Francesca Monnaie

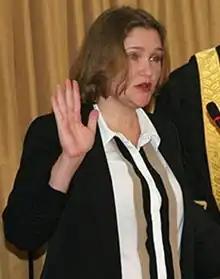
Monnaie taking the oath of office

Francesca Monnaie (born 1986) is a Seychelles politician who served as Leader of the Opposition in the National Assembly from 17 May 2016 until 27 September 2016. She was Secretary-General of the Popular Democratic Movement (PDM) from 2011 to 2016.